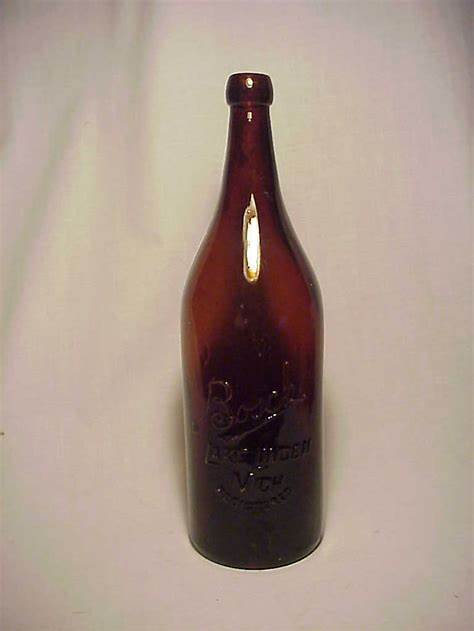
Waste category: glass